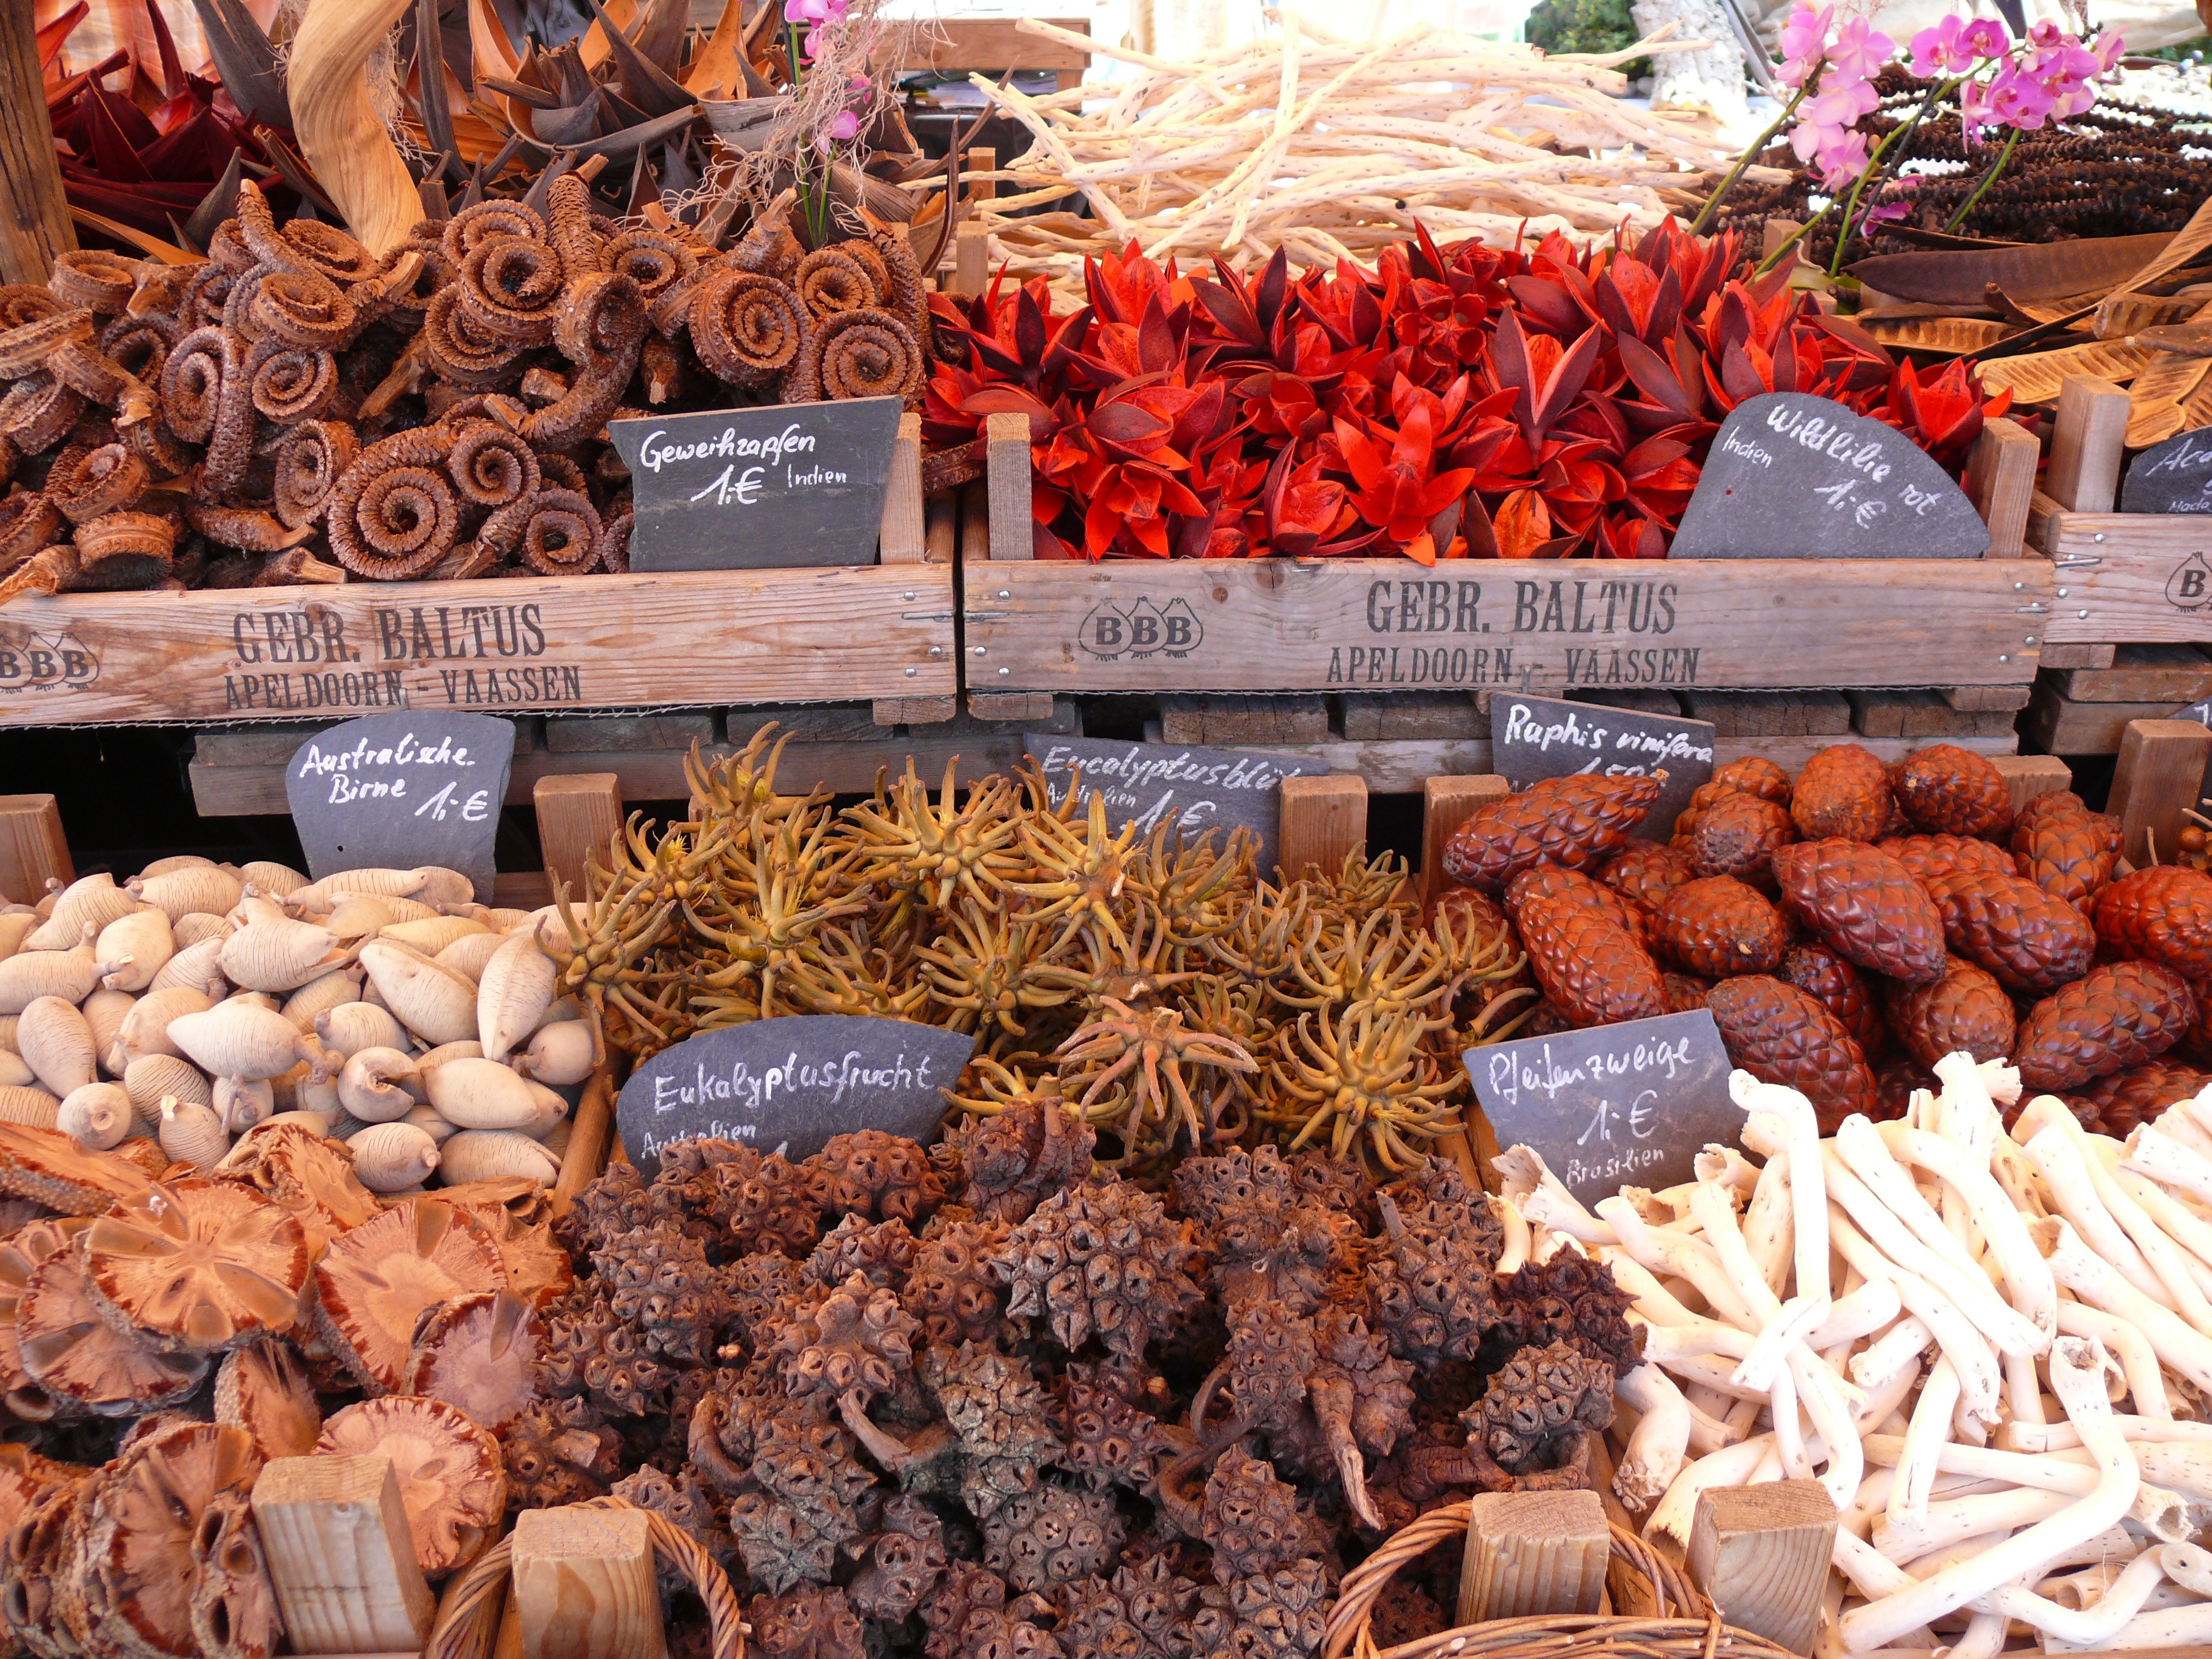
city, food, vendor, produce, bazaar, market, marketplace, craft, public space, exotic, sell, flavor, sales stand, human settlement